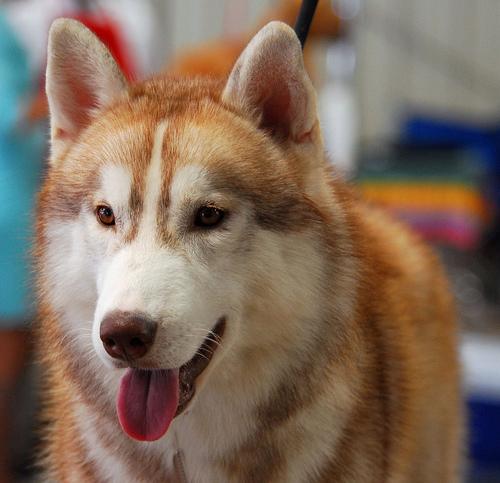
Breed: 232-n000083-Eskimo_dog